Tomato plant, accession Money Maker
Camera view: horizontal (90 deg, fisheye); turntable rotation: 300 degrees
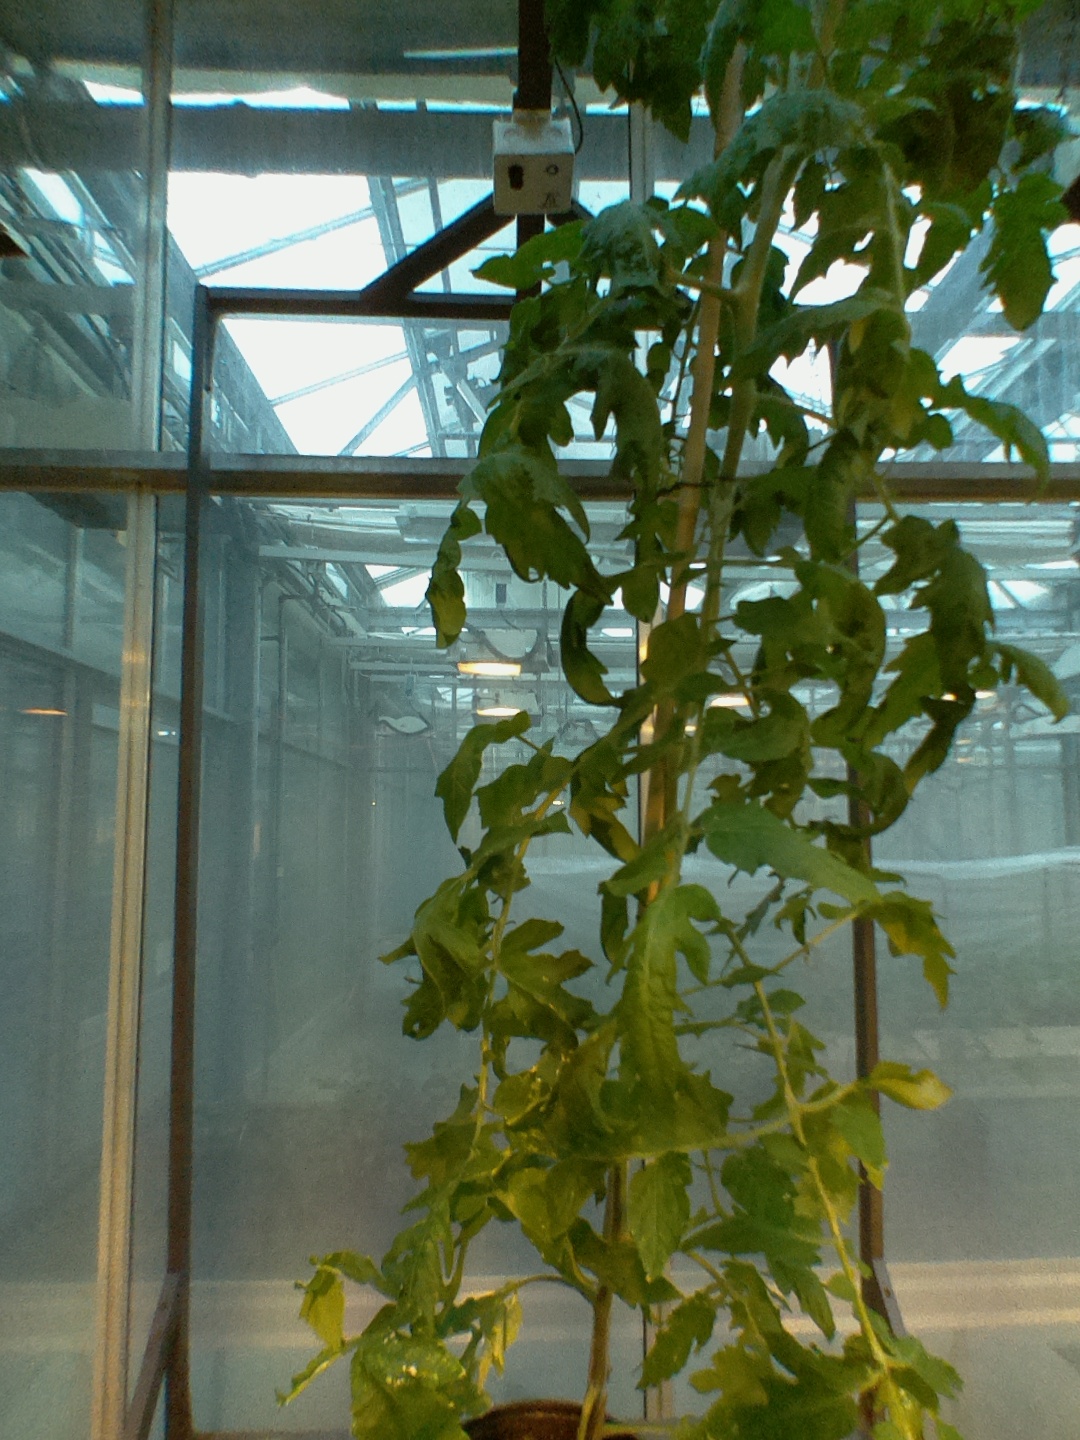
BBCH growth stage 64: 40%-50% of flowers open